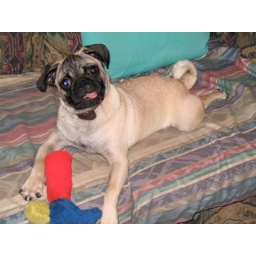
Baxter packs more &amp;quot;joie de vivre&amp;quot; in his liitle body than any other person or animal I've met.